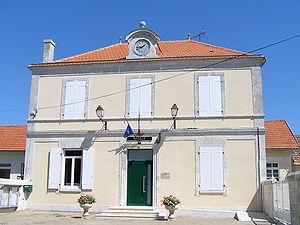
mairie de Jurignac
Jurignac est une ancienne commune du sud-ouest de la France, située dans le département de la Charente.
Val des Vignes est une commune nouvelle du Sud-Ouest de la France créée le 1ᵉʳ janvier 2016, située dans la Charente, en région Nouvelle-Aquitaine.